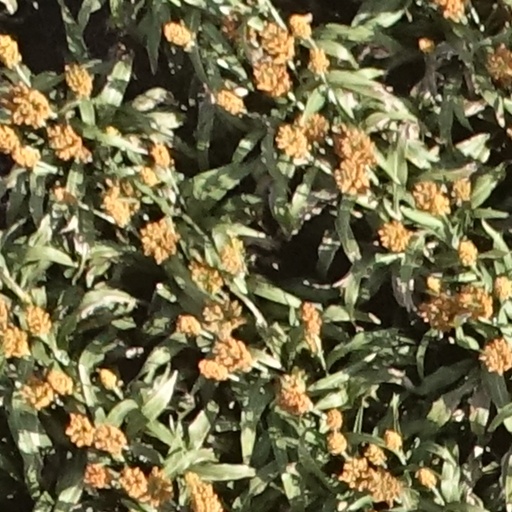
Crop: sorghum